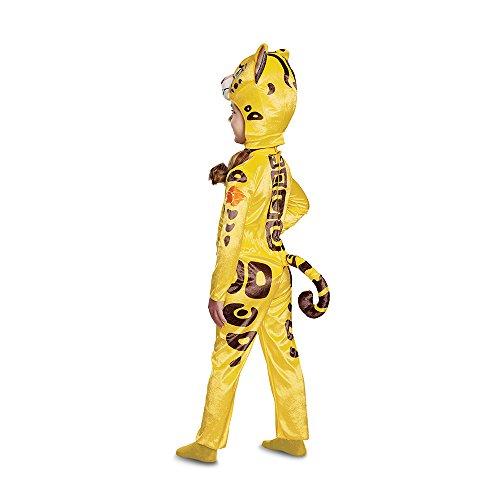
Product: Disney Junior Fuli Lion Guard Toddler Girls' Costume
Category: Toys & Games | Dress Up & Pretend Play | Costumes
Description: Disney Junior - the lion guard.
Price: $24.29
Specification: ProductDimensions:37x14x2inches|ItemWeight:8.2ounces|ShippingWeight:14.4ounces(Viewshippingratesandpolicies)|DomesticShipping:ItemcanbeshippedwithinU.S.|InternationalShipping:ThisitemcanbeshippedtoselectcountriesoutsideoftheU.S.LearnMore|ASIN:B01N6WWBXE|Itemmodelnumber:20325L|Manufacturerrecommendedage:4-6years